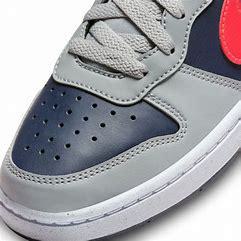
Brand: Nike
Model: Court Borough Recraft